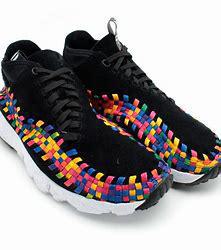
Brand: Nike
Model: Air Footscape Woven Chukka